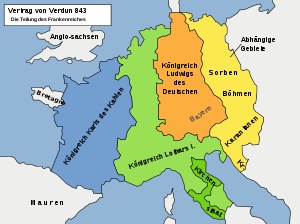
Tyskland / Historie / Germanske folkevandringer
Delingen af det frankiske rige år 843.
Tyskland, officielt Forbundsrepublikken Tyskland, er et land i Central- og Vesteuropa. Det har et samlet areal på 357.582 kvadratkilometer og landareal på 348.672 kvadratkilometer. Det meste af landet har et tempereret klima. Føderationen Tyskland er en parlamentarisk republik bestående af 16 delstater. Det er med over 83 millioner indbyggere EU’s folkerigeste land. Det gav en befolkningstæthed på 238 indbyggere per km², 100 mere end i Danmark. Landets hovedstad samt største by er Berlin, mens dets største byområde er Ruhr-distriktet, der bl.a. består af Dortmund og Essen. Tysklands øvrige største byer er Hamborg, München, Köln, Frankfurt am Main, Stuttgart, Düsseldorf, Leipzig, Bremen, Dresden, Hannover og Nürnberg.